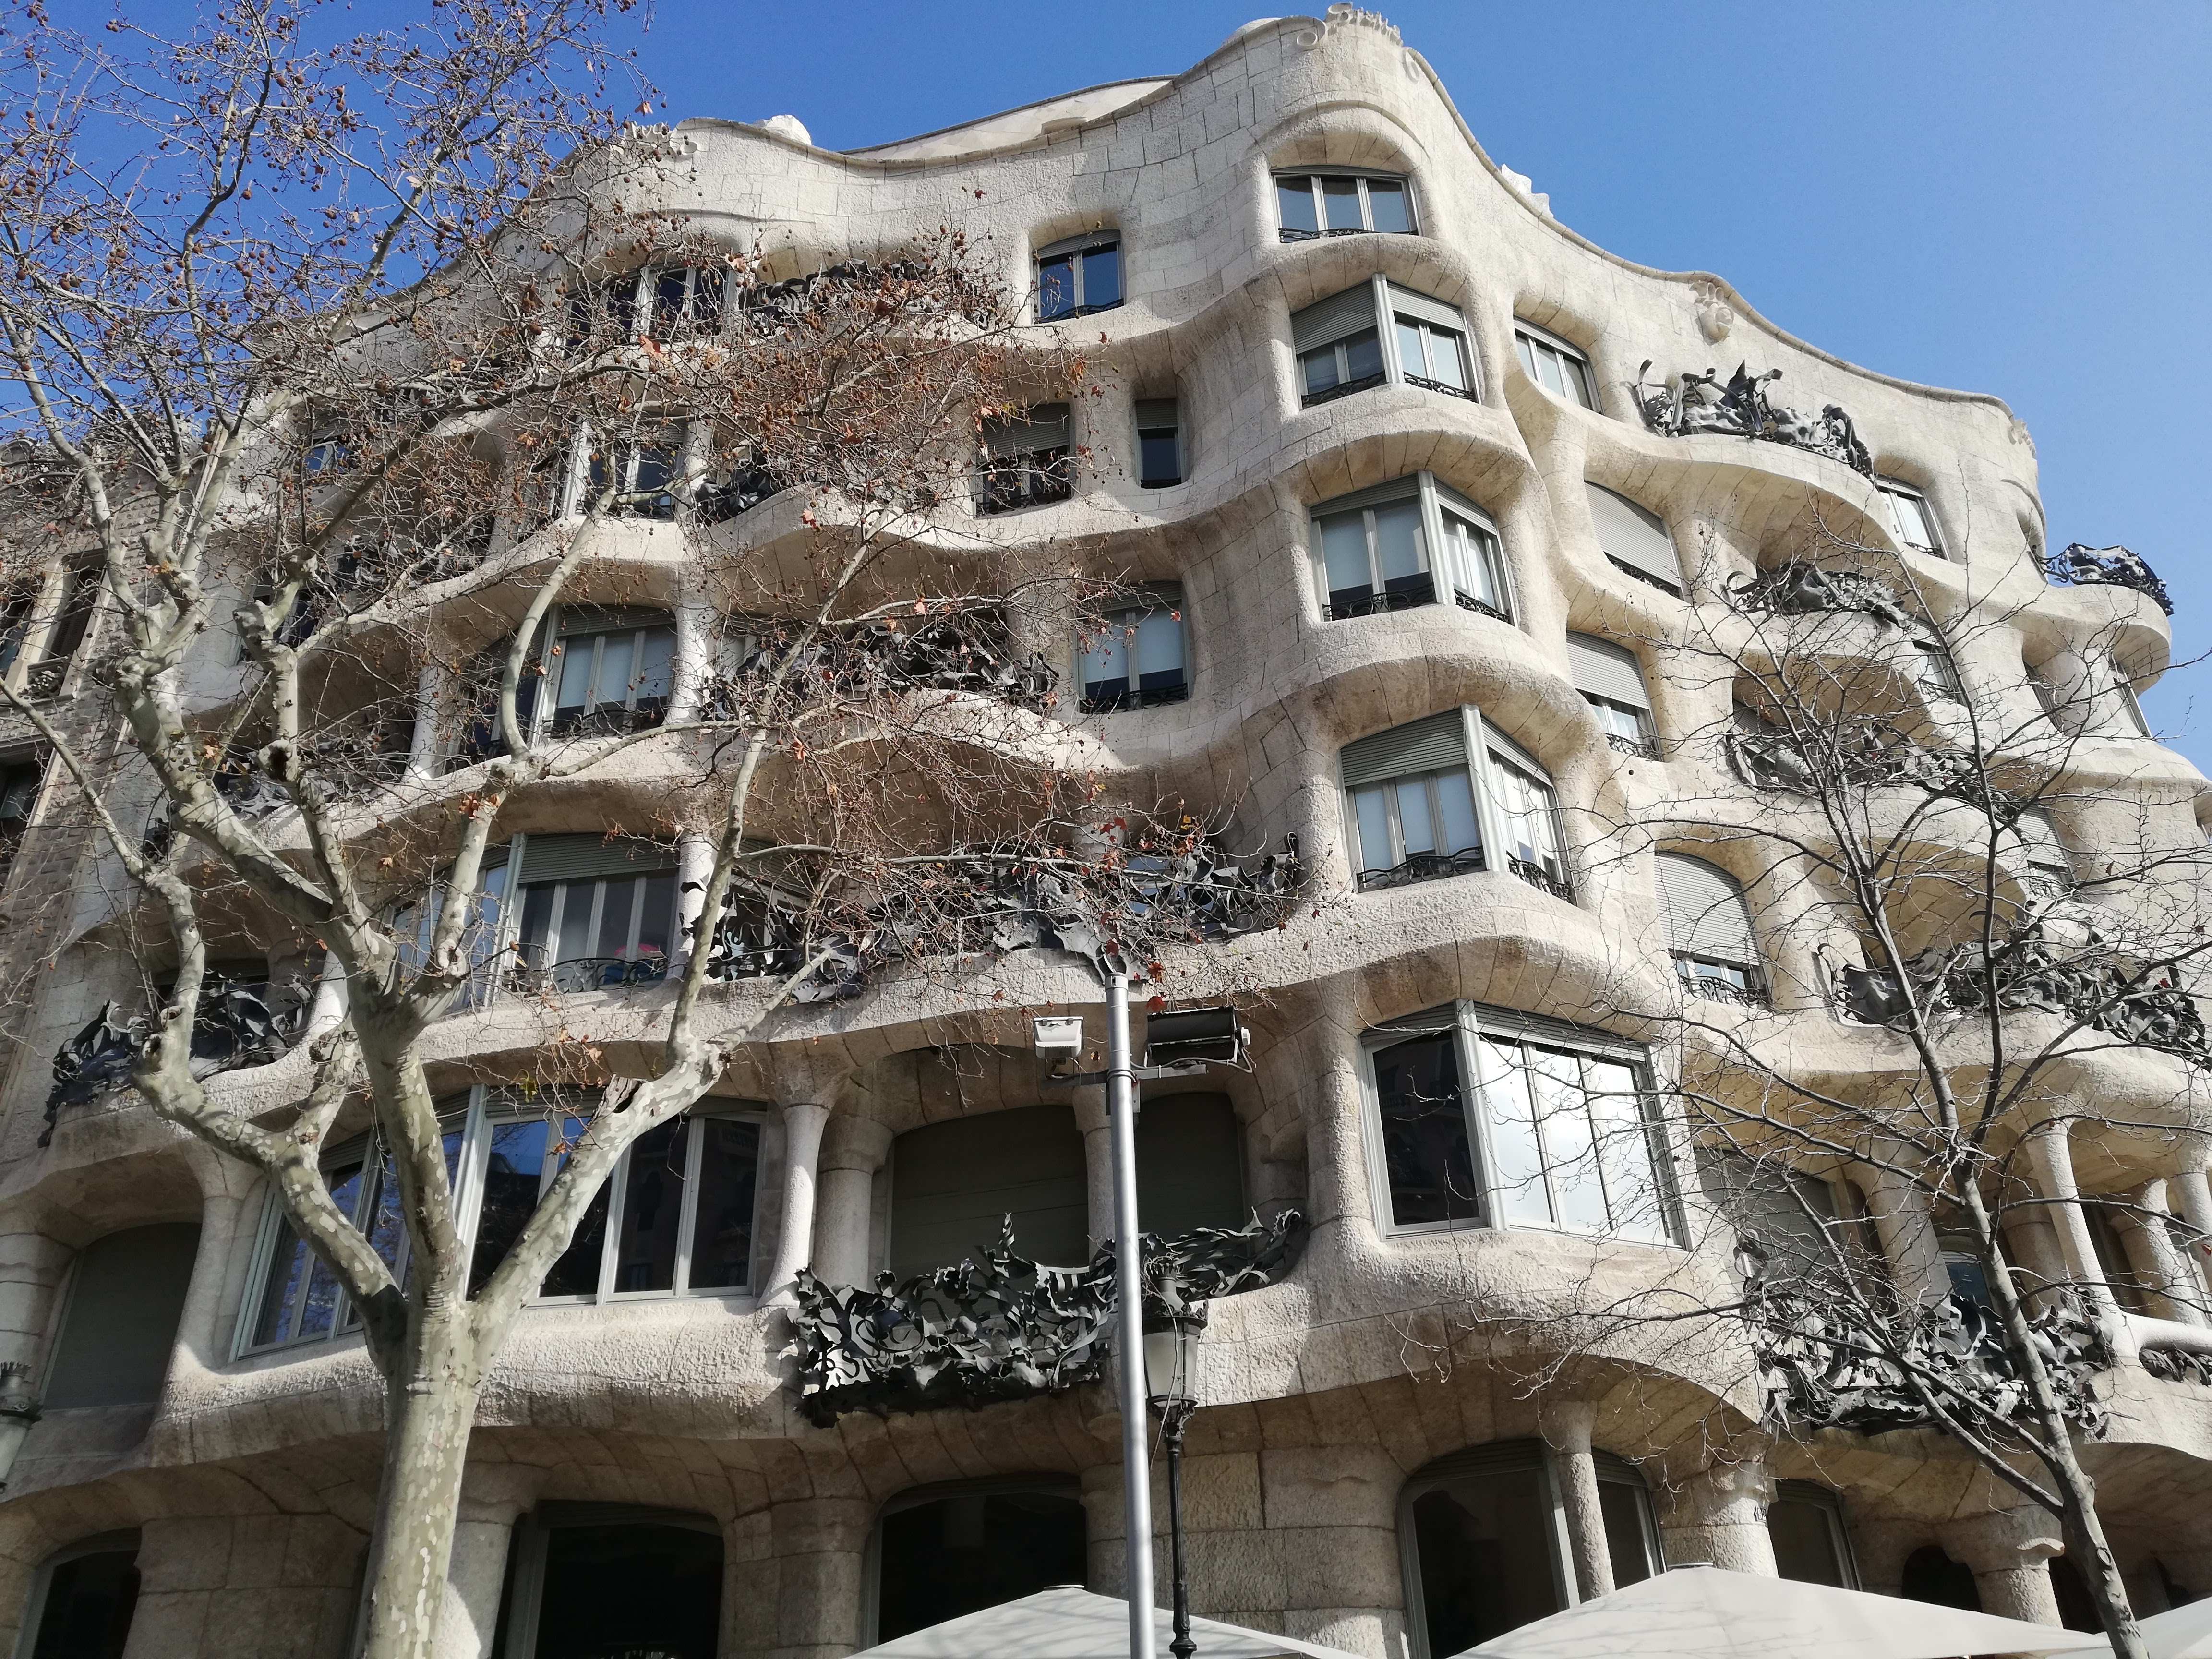
barcelona, architecture, property, building, apartment, real estate, residential area, house, landmark, facade, home, condominium, mixed use, neighbourhood, mansion, tree, estate, brutalist architecture, classical architecture, urban design, window, hotel, city, historic house